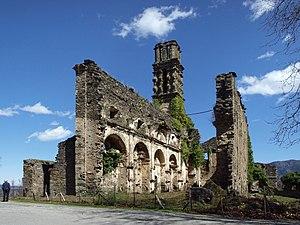
Piedicroce est une commune française située dans la circonscription départementale de la Haute-Corse et le territoire de la collectivité de Corse. Le village appartient à la piève d'Orezza dont il est historiquement le chef-lieu, en Castagniccia.
Le couvent Saint-François d'Orezza était l'unique couvent de l'ancienne pieve d'Orezza et fut un haut lieu de l'Histoire de la Corse. Une récente campagne de souscriptions individuelles ainsi qu'une pétition ont été lancées en vue de sa restauration et de son classement en monument historique.